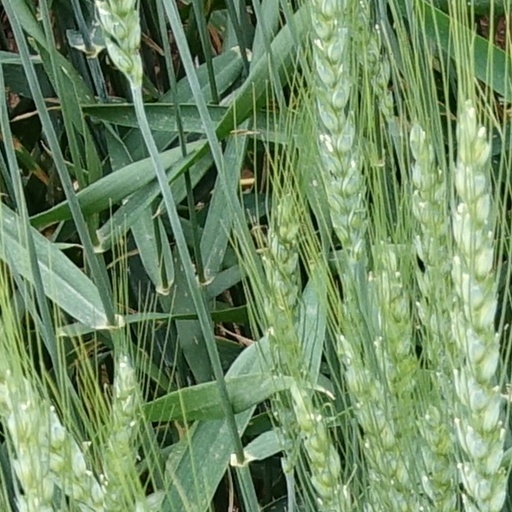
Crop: wheat